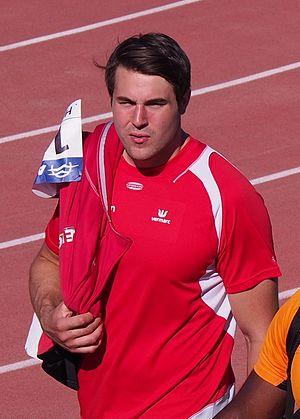
Philip Milanov est un athlète belge, spécialiste du lancer de disque.